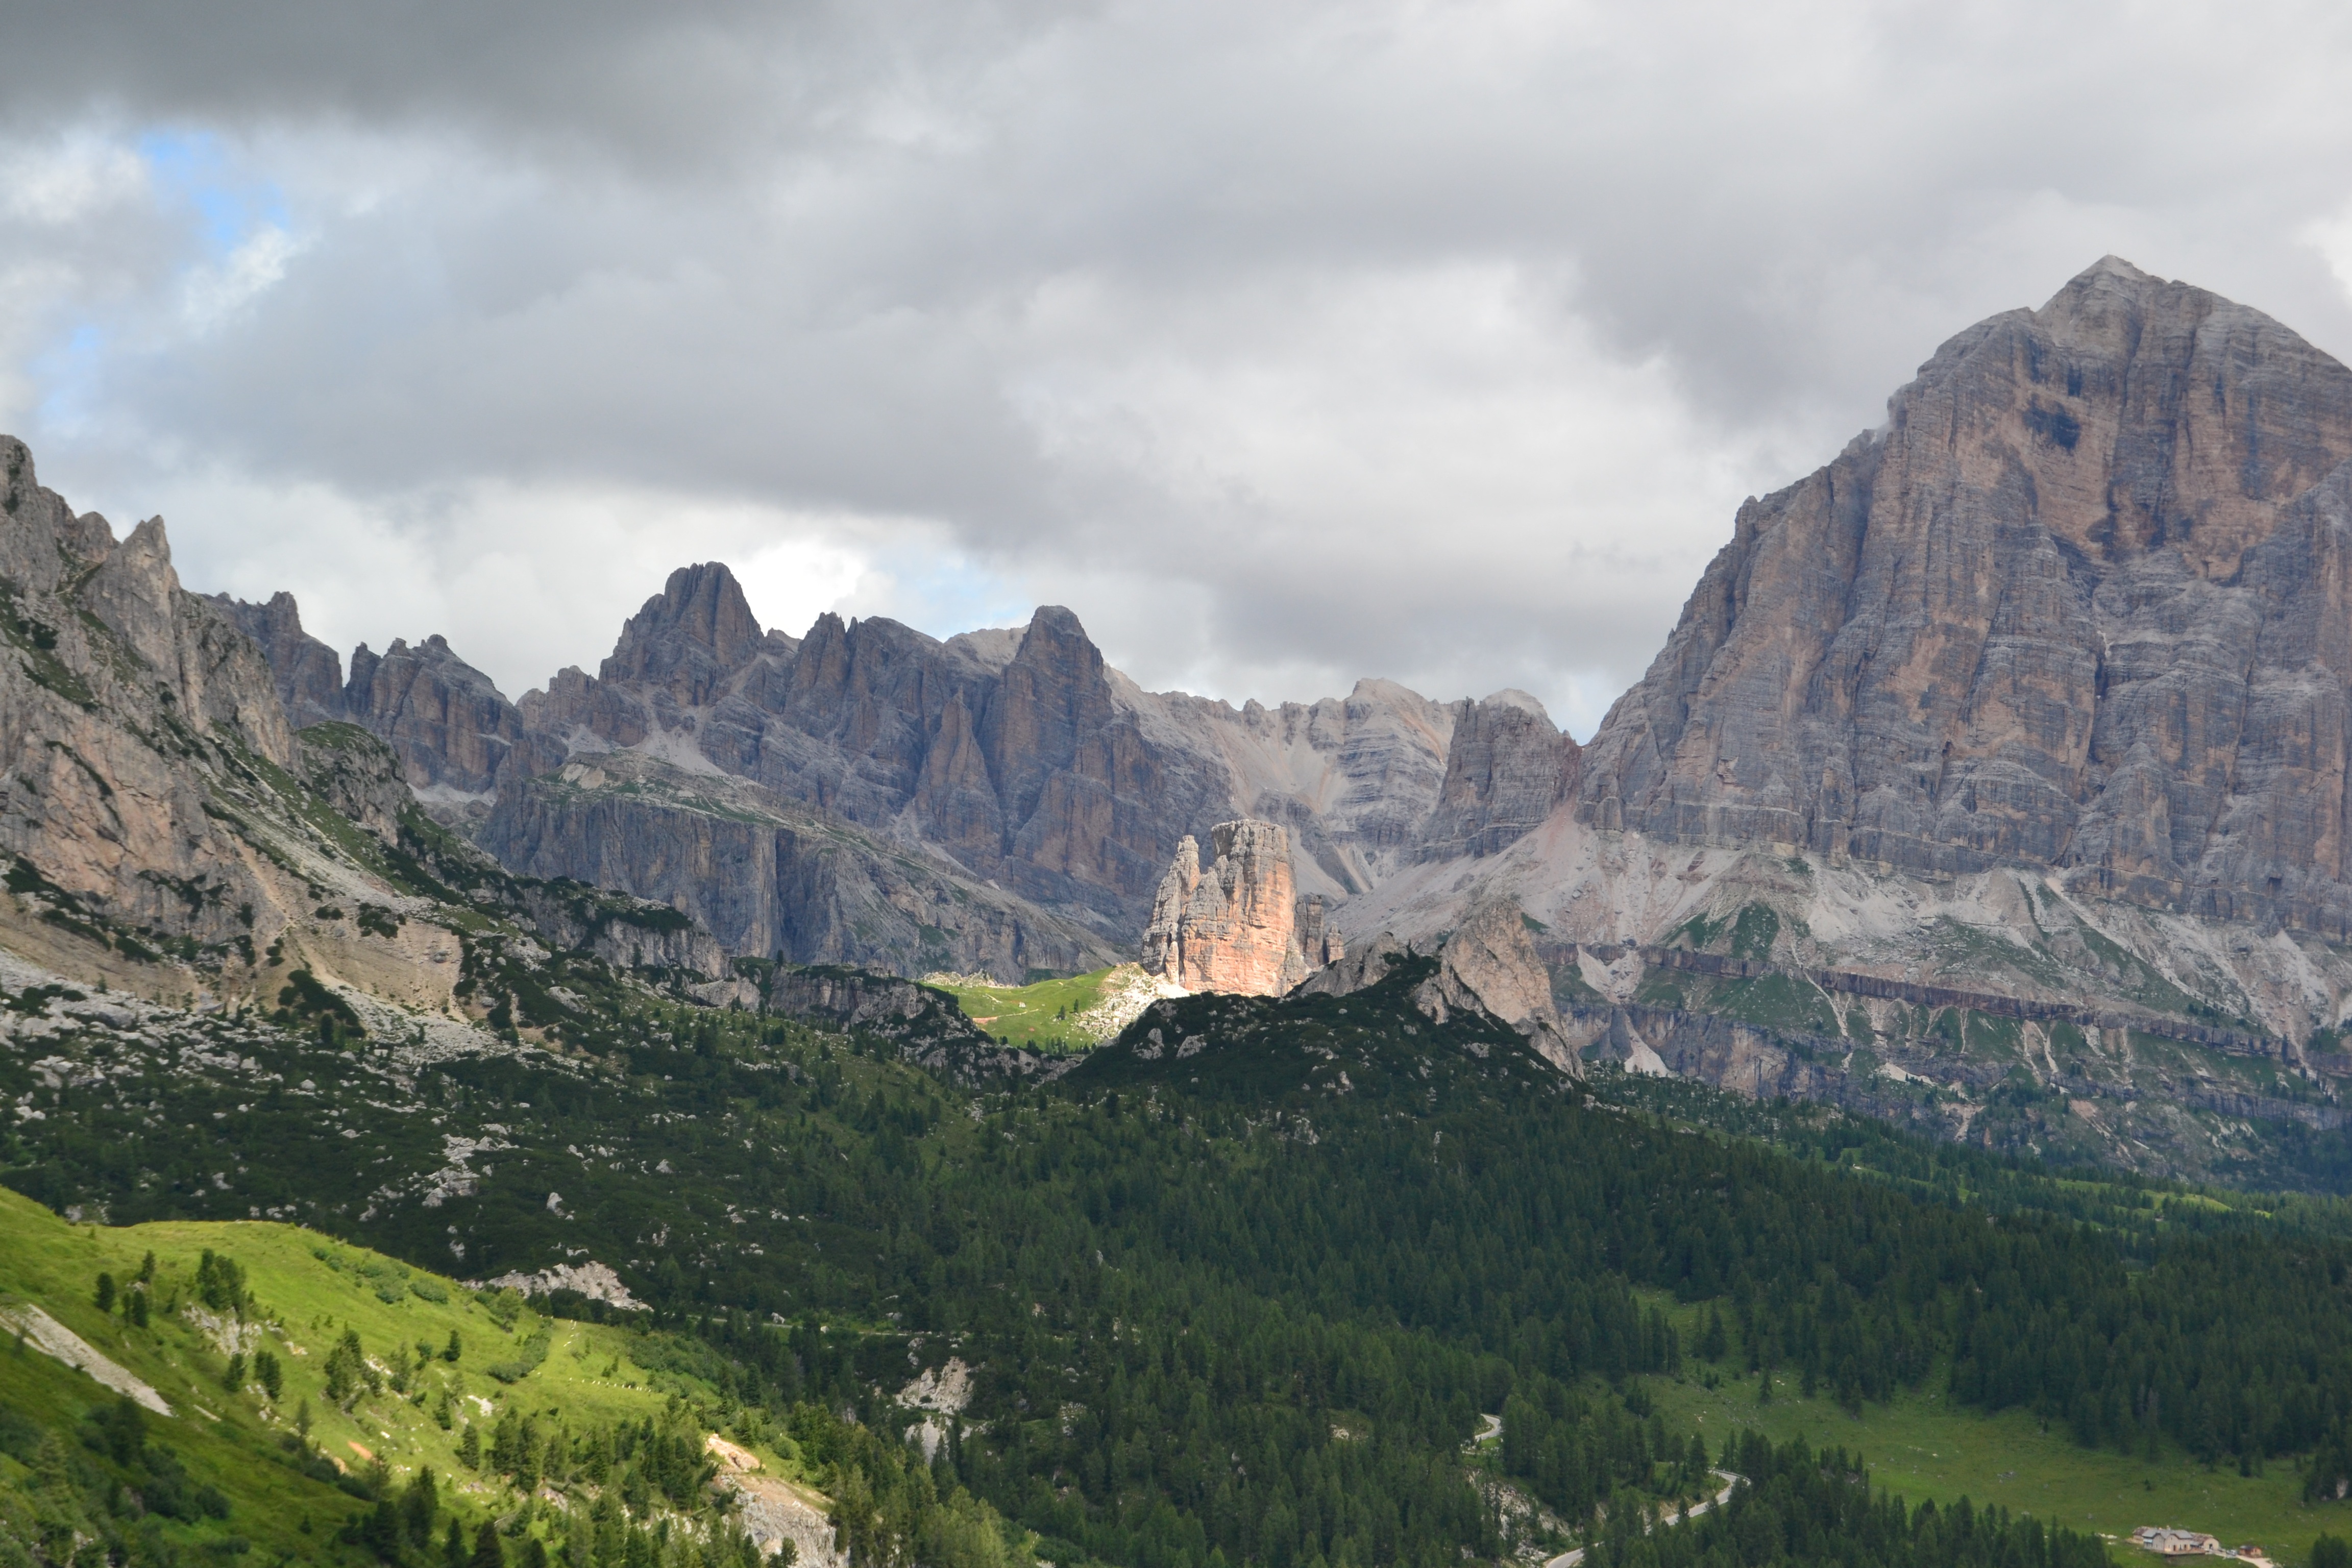
landscape, mountain, light, hill, valley, mountain range, natural, italy, terrain, national park, ridge, alps, badlands, plateau, dolomite, landform, mountain pass, geographical feature, mountainous landforms